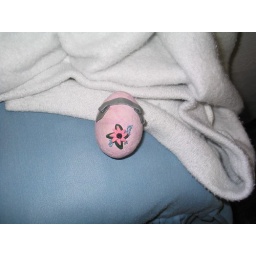
Covered in light pink with a dark pink daisy &amp;amp; silver banner